Derek Randall

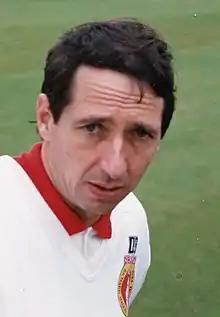
Randall in 1990

Derek William Randall (born 24 February 1951) is an English former cricketer, who played first-class cricket for Nottinghamshire, and Tests and ODIs for England in the late 1970s and early 1980s. He was a part of the English squad that finished as runners-up at the 1979 Cricket World Cup.